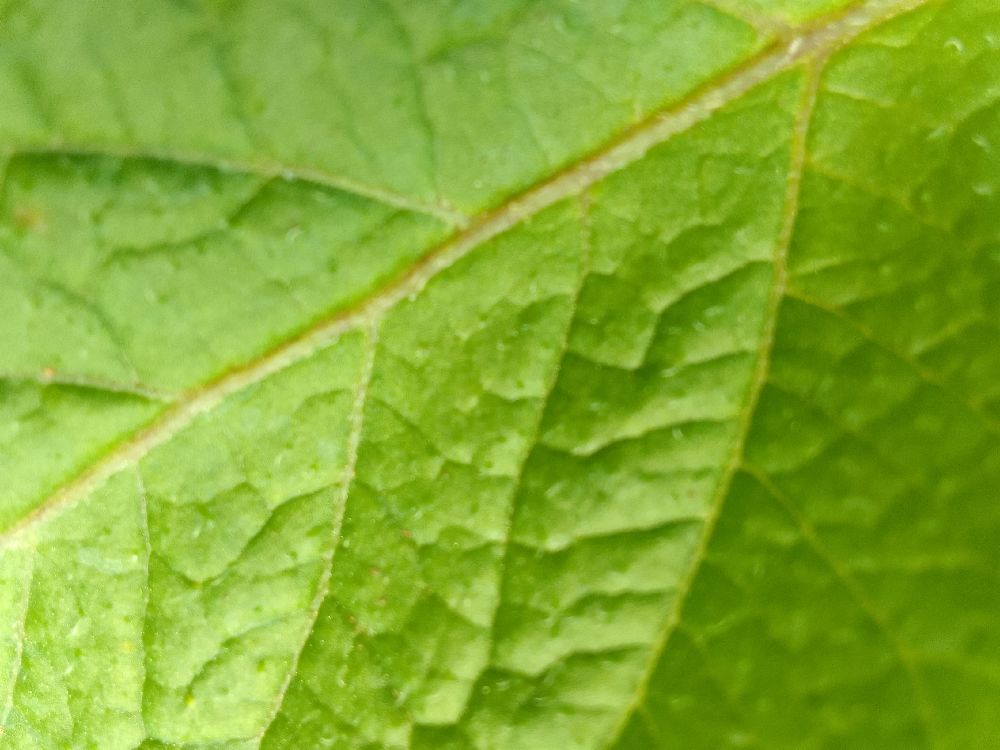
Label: Healthy